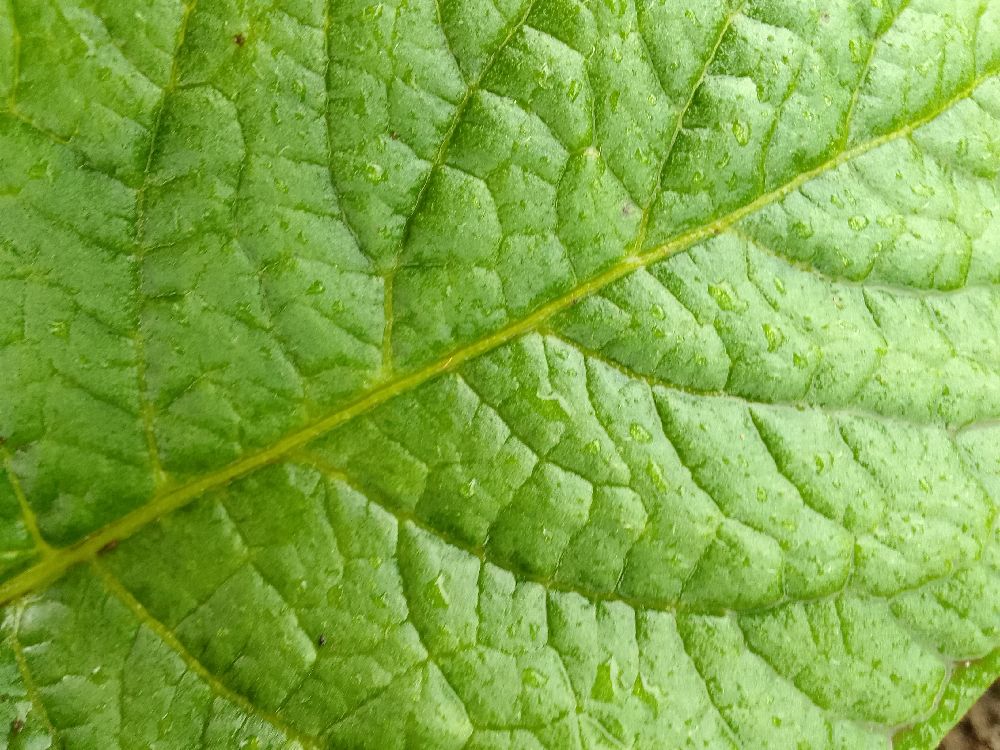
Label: Healthy